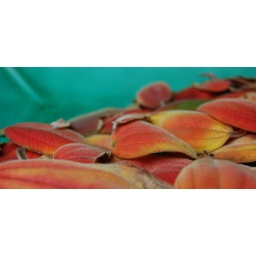
Just leaves off my tree in the backyard. I played around a bit with them on a green dish.